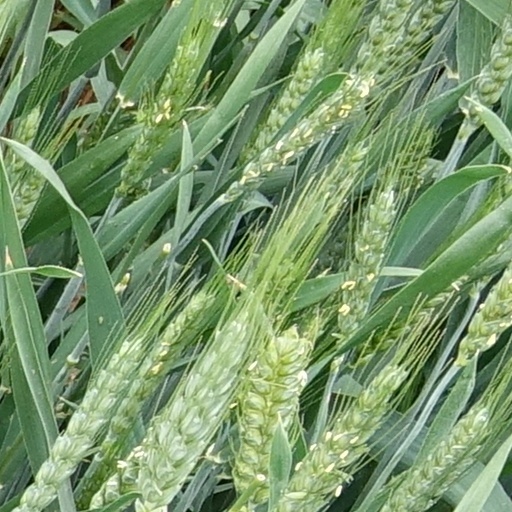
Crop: wheat